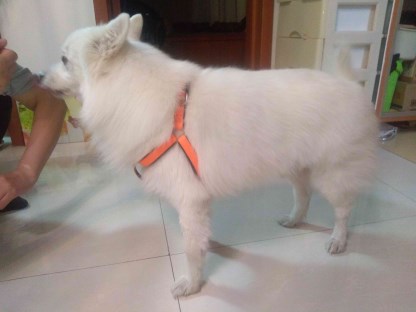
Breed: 253-n000107-Japanese_Spitzes